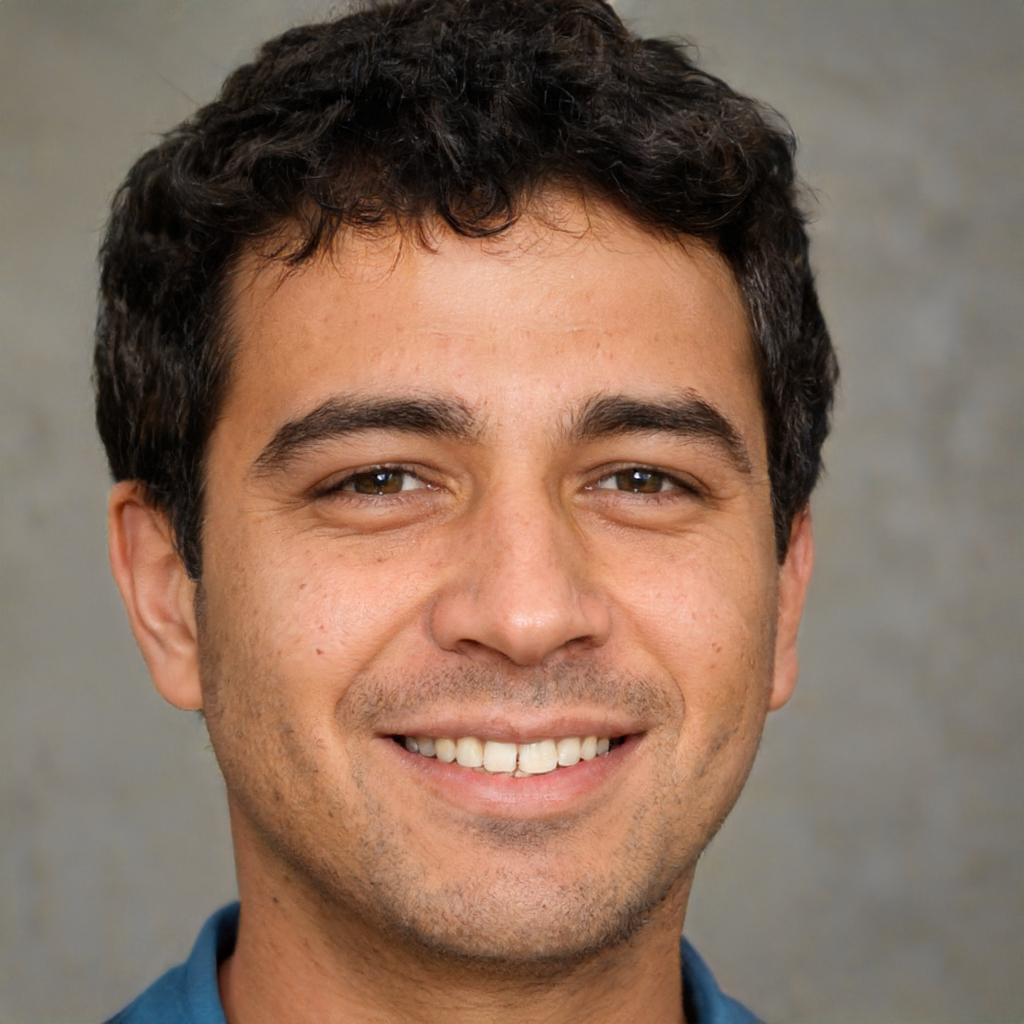
Gender: Male